Martyrs' Lane

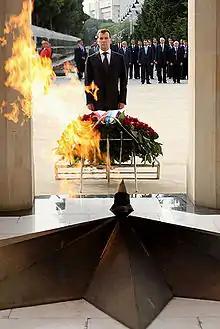
President Dmitry Medvedev at the Eternal Flame monument

The proposal to establish the Eternal Flame Memorial was put forward in 1994. The Parliament of Azerbaijan, on the initiative of President Aliyev, subsequently agreed to erect a national monument in memory of Azerbaijani martyrs. Aliyev personally oversaw the project. During the exhibition on the fifth anniversary of Black January, three proposals, including one by sculptor Omar Eldarov, were submitted to the President; he requested several more proposals. The proposal developed by the architect Elbay Gasimzade won the competition. On August 5, 1998, President Aliyev issued an order to erect an Eternal Flame monument in the Alley of Martyrs with funding of 2 billion AZN.